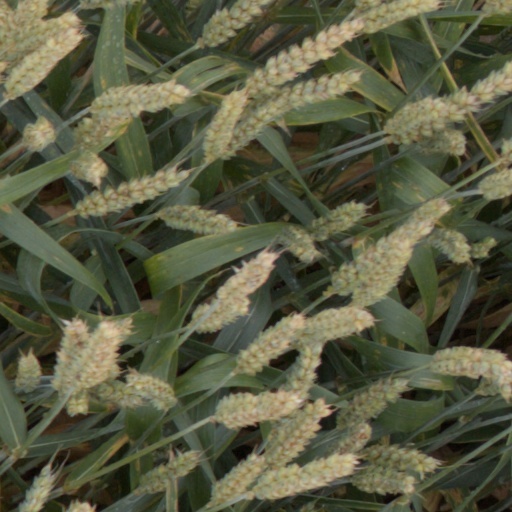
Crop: wheat